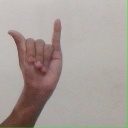
अक्षर: य